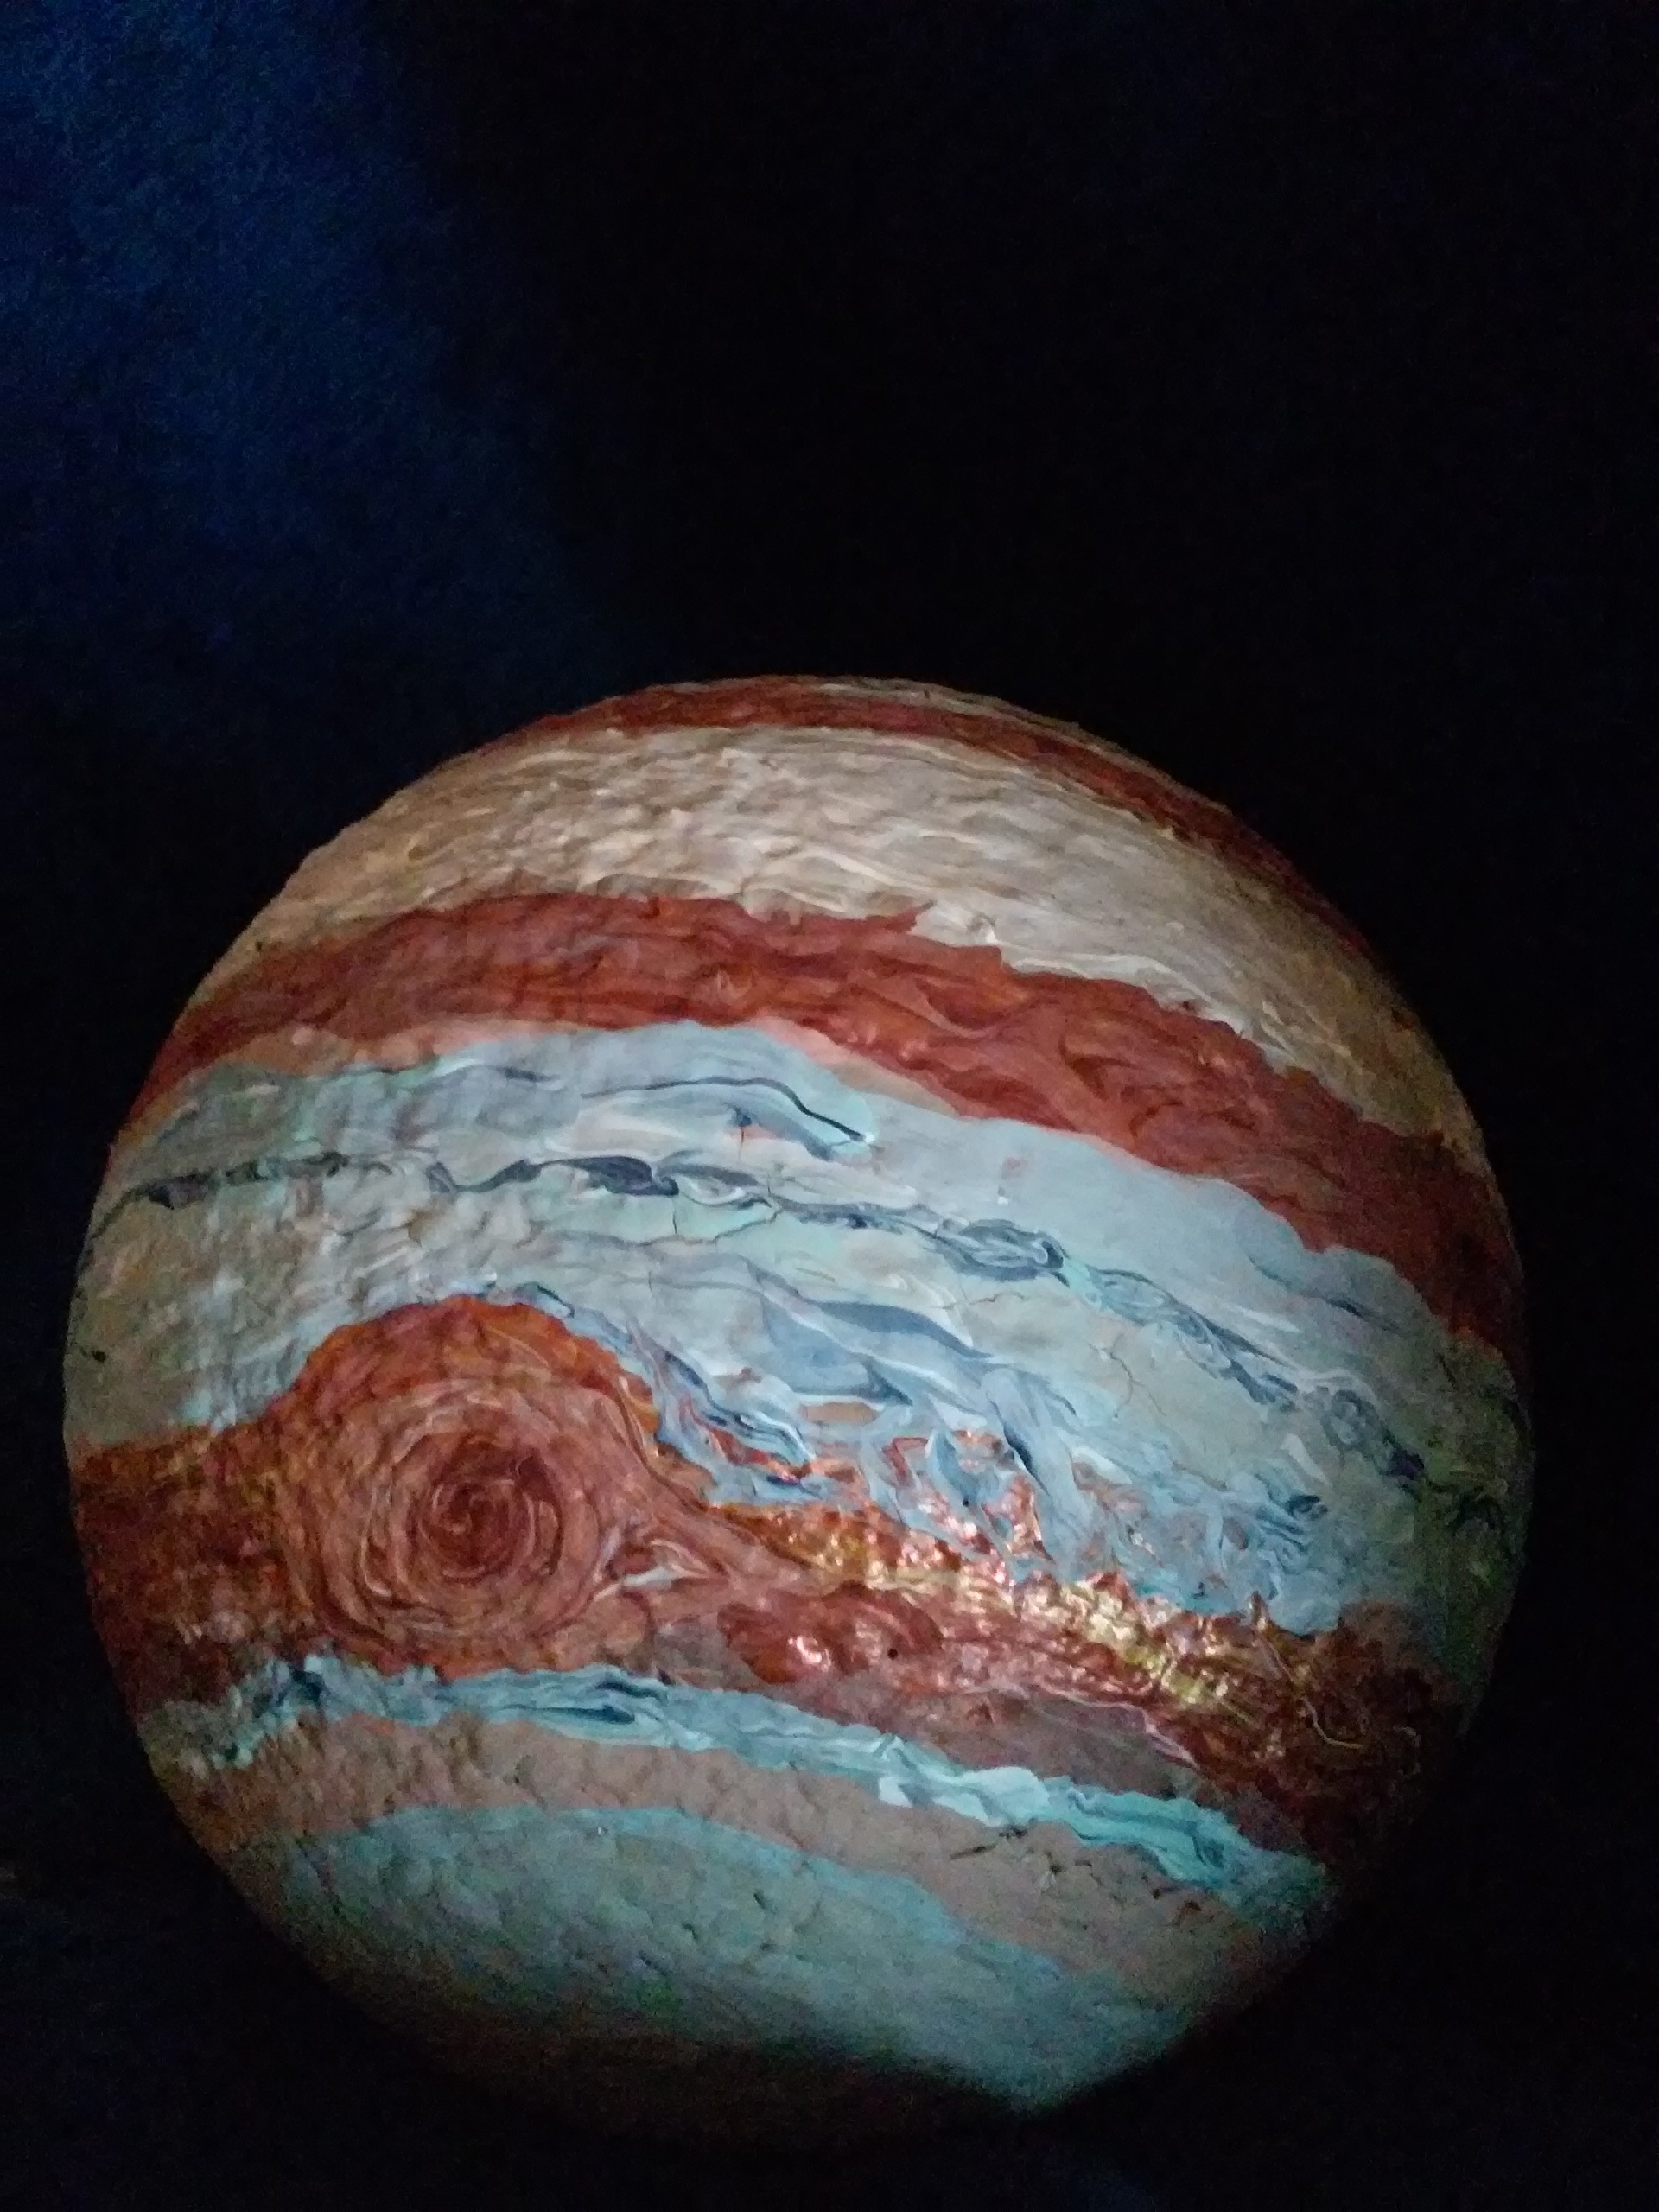
wood, color, ceramic, blue, craft, still life, painting, art, sphere, planet, carving, shape, jupiter, astronomical object, science class, styrofoam ball